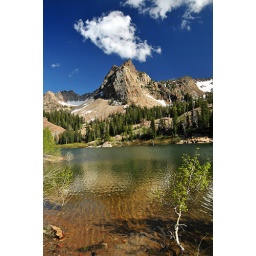
lake blanche reflect in water